Sky position (RA, Dec in degrees): 139.812, 7.16
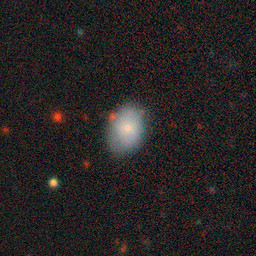
Galaxy morphology: In-between Round Smooth Galaxies